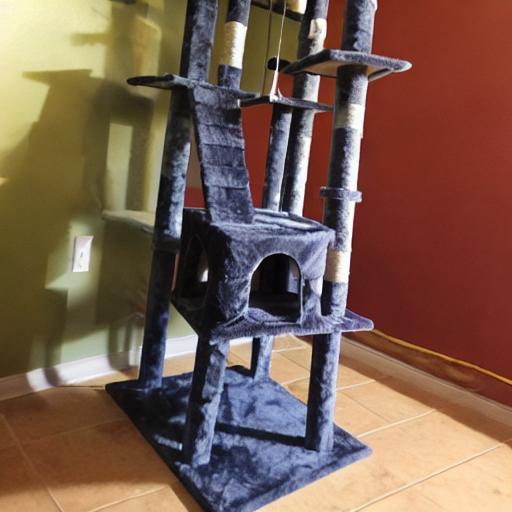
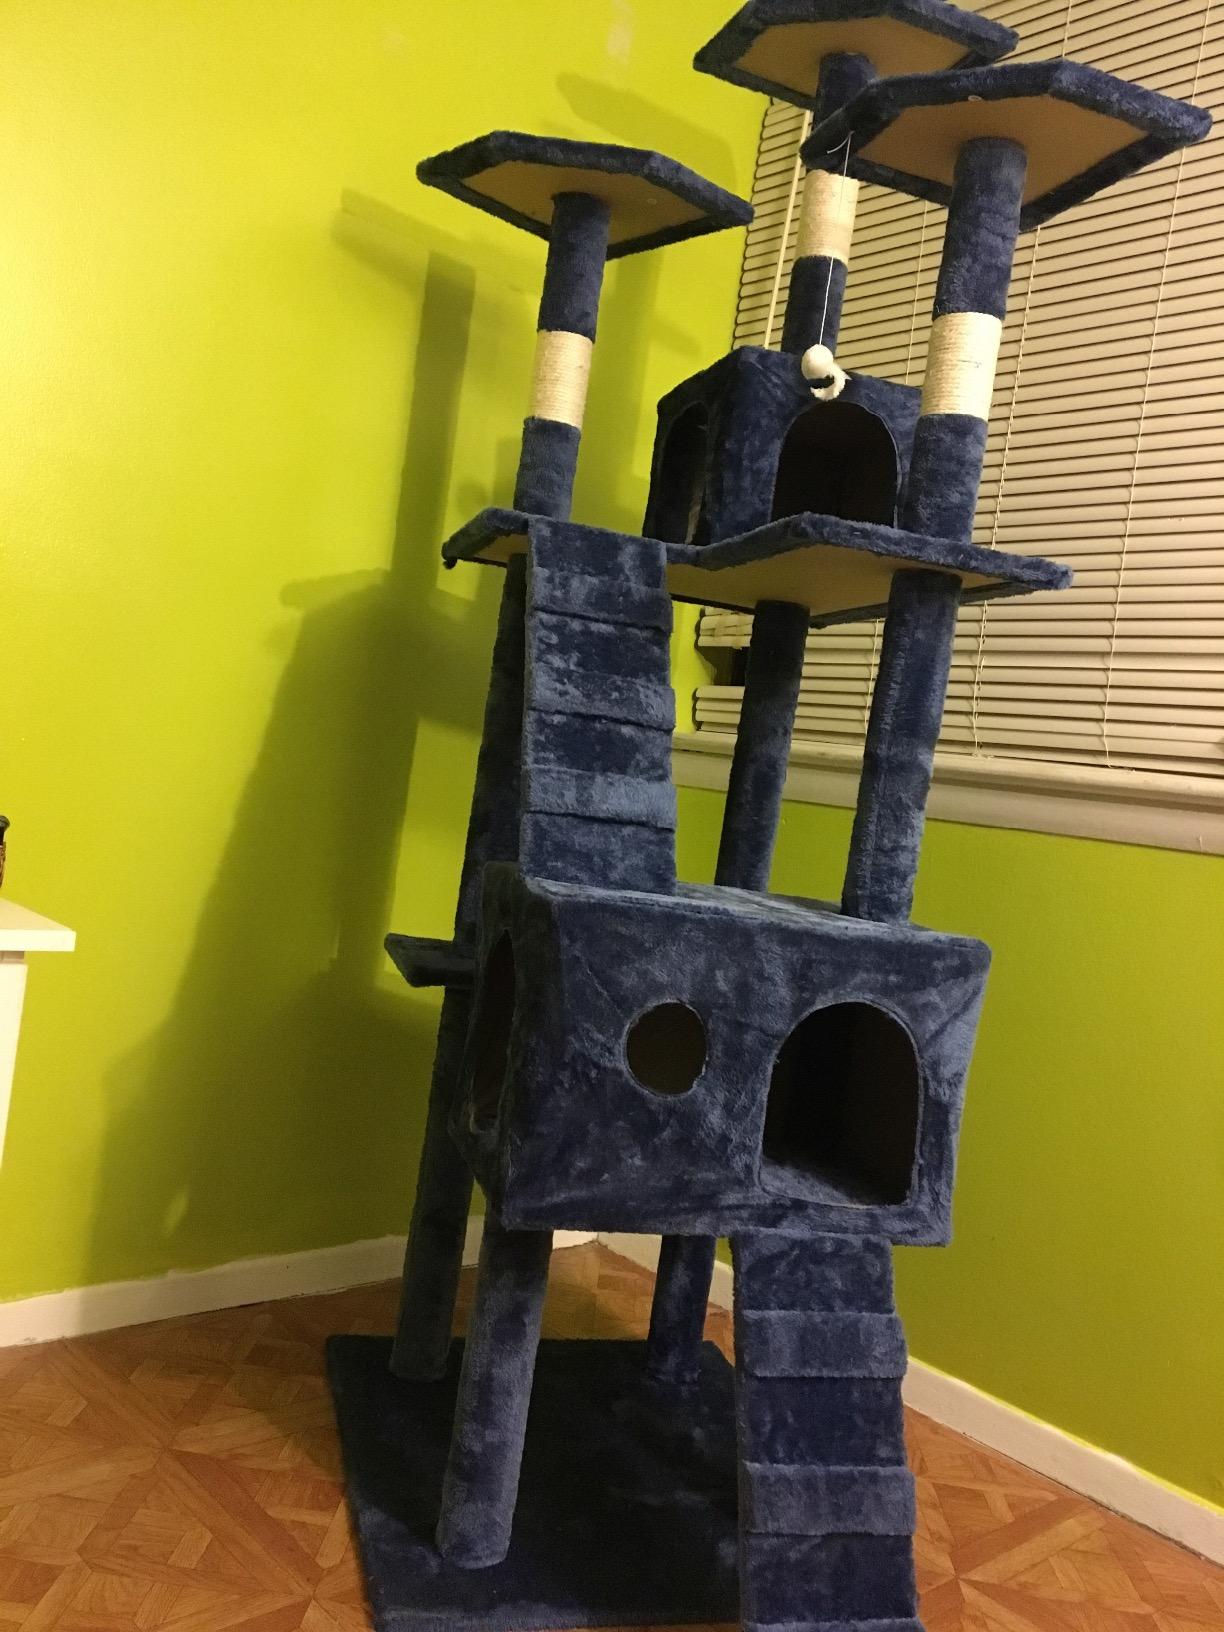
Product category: items_cat tree
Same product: no